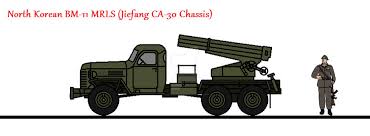
Label: BM-30